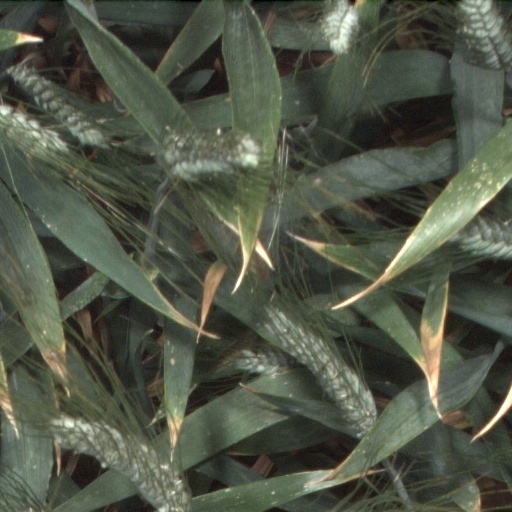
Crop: wheat